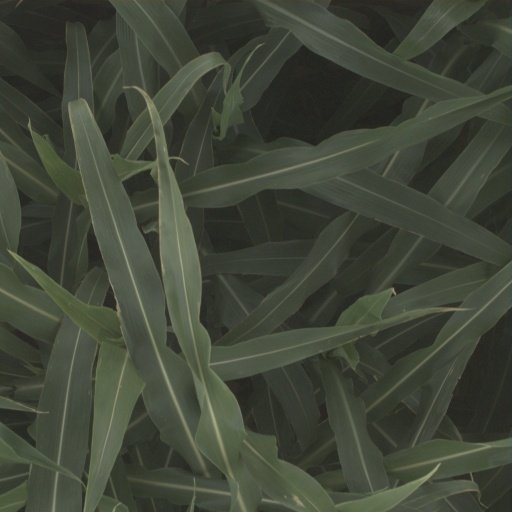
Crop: sorghum